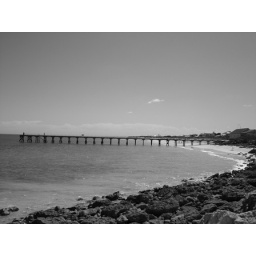
Jetty taken by Nikon in black and white from the seat on the trail to south beach.